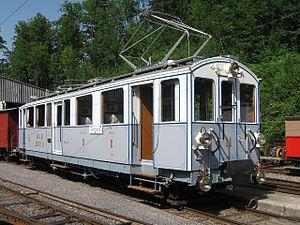
Le chemin de fer-musée Blonay-Chamby est un musée vivant du chemin de fer, créé, développé et animé par une équipe de bénévoles. Il rassemble une collection de matériel roulant ferroviaire à voie métrique sur le site de Chaulin-Chamby, et fait circuler des trains touristiques et historiques, notamment de mai à octobre sur les 3 kilomètres de la ligne de montagne de la gare de Blonay à Chamby. Il est situé sur les hauts de la Riviera vaudoise, proche du lac Léman en Suisse romande, à proximité des villes de Vevey et Montreux.